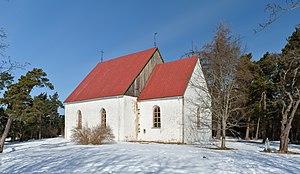
Cet article donne une liste d'églises en Estonie.